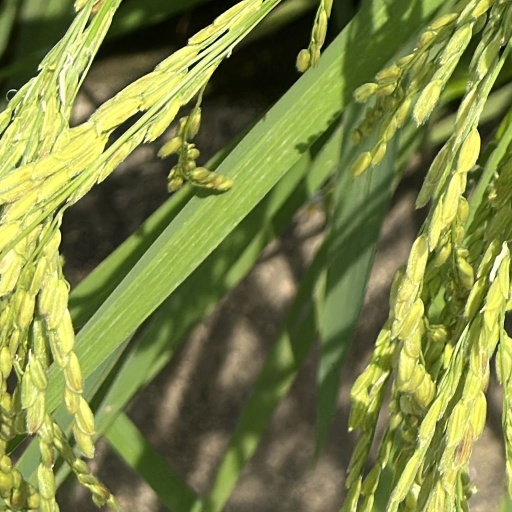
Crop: rice